Damon Heta

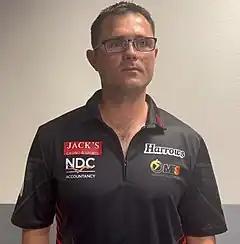
Heta in 2022

Heta made his second world championship appearance at the 2021 PDC World Championship, entering the first round as the highest-ranked non-seed on the Pro Tour Order of Merit. However, he suffered a surprise 3–2 defeat to American qualifier Danny Baggish, missing six match darts in the process. At the 2022 World Championship, Heta was the 31st seed and received a bye to the second round. He reached the third round of the competition for the first time after a 3–1 win over Luke Woodhouse. He took a 2–0 lead against 2020 champion Peter Wright, but was eliminated from the tournament after losing the next four sets in a 4–2 defeat.